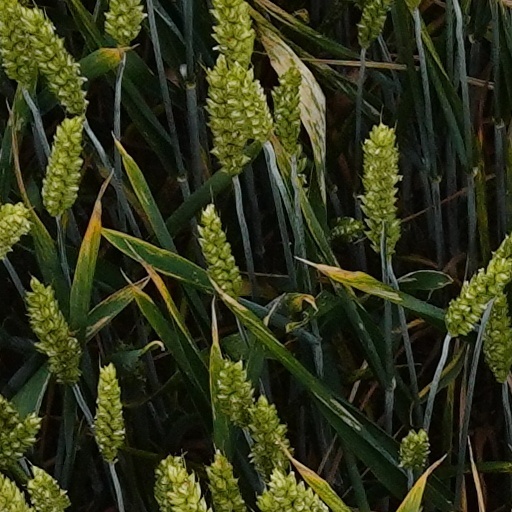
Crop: wheat